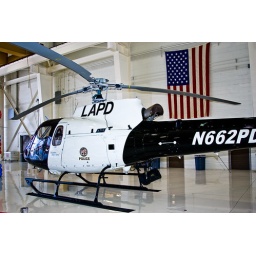
LAPD Airship in the new black and white colors - N662PD @ Van Nuys Airport Open House